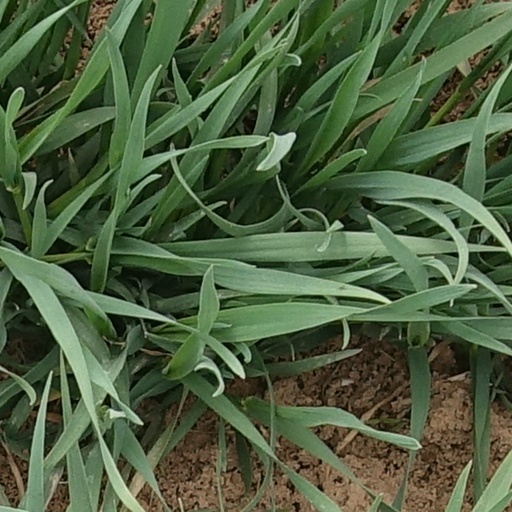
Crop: wheat